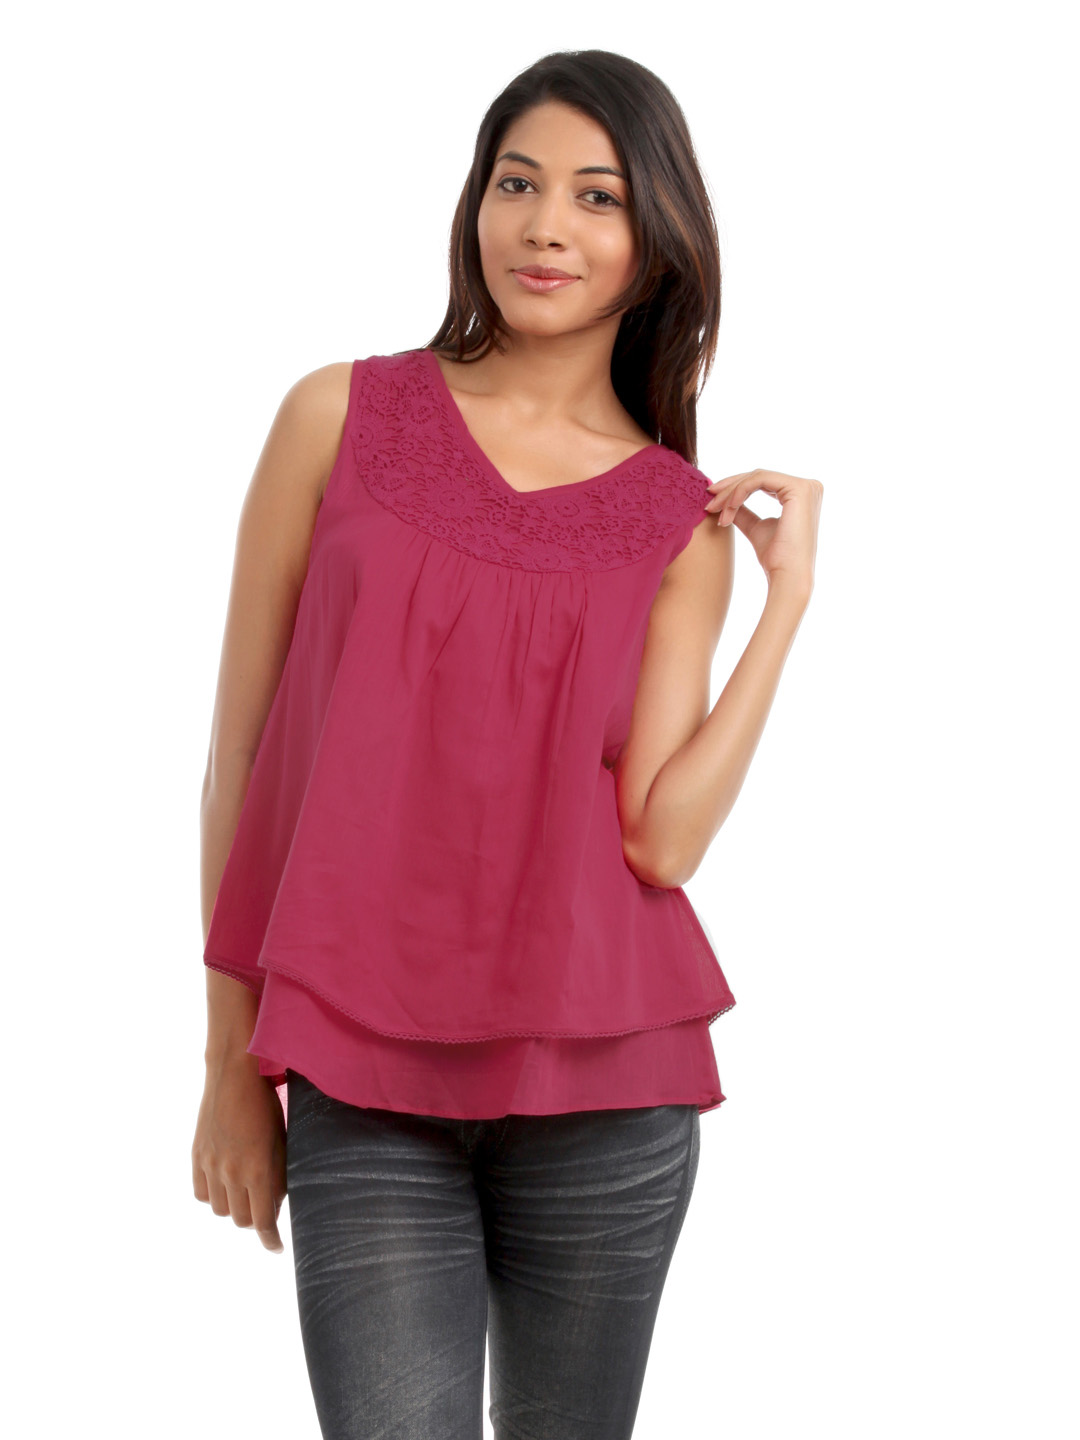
Mineral Women Dark Pink Top
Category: Apparel / Topwear / Tops
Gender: Women
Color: Pink
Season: Summer 2012
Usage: Casual